Feodor Kuzmich

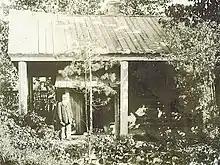
Kuzmich's house

According to his life's history, Kuzmich lived a life of rigor, sleeping on a bare board and wearing only simple clothes. Due to Kuzmich's strange appearance and mannerism, residents assumed that his previous life was quite different from his present. Before and after his death many miracles were attributed to Kuzmich. When asked about his previous life, Kuzmich responded: